Aarathi Edungadi

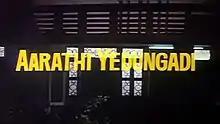
Title card

Aarathi Edungadi is a 1990 Indian Tamil-language film directed by Chandranath and produced by H.Murali. It stars Rahman and Khushbu. The film was released on 28 July 1990.